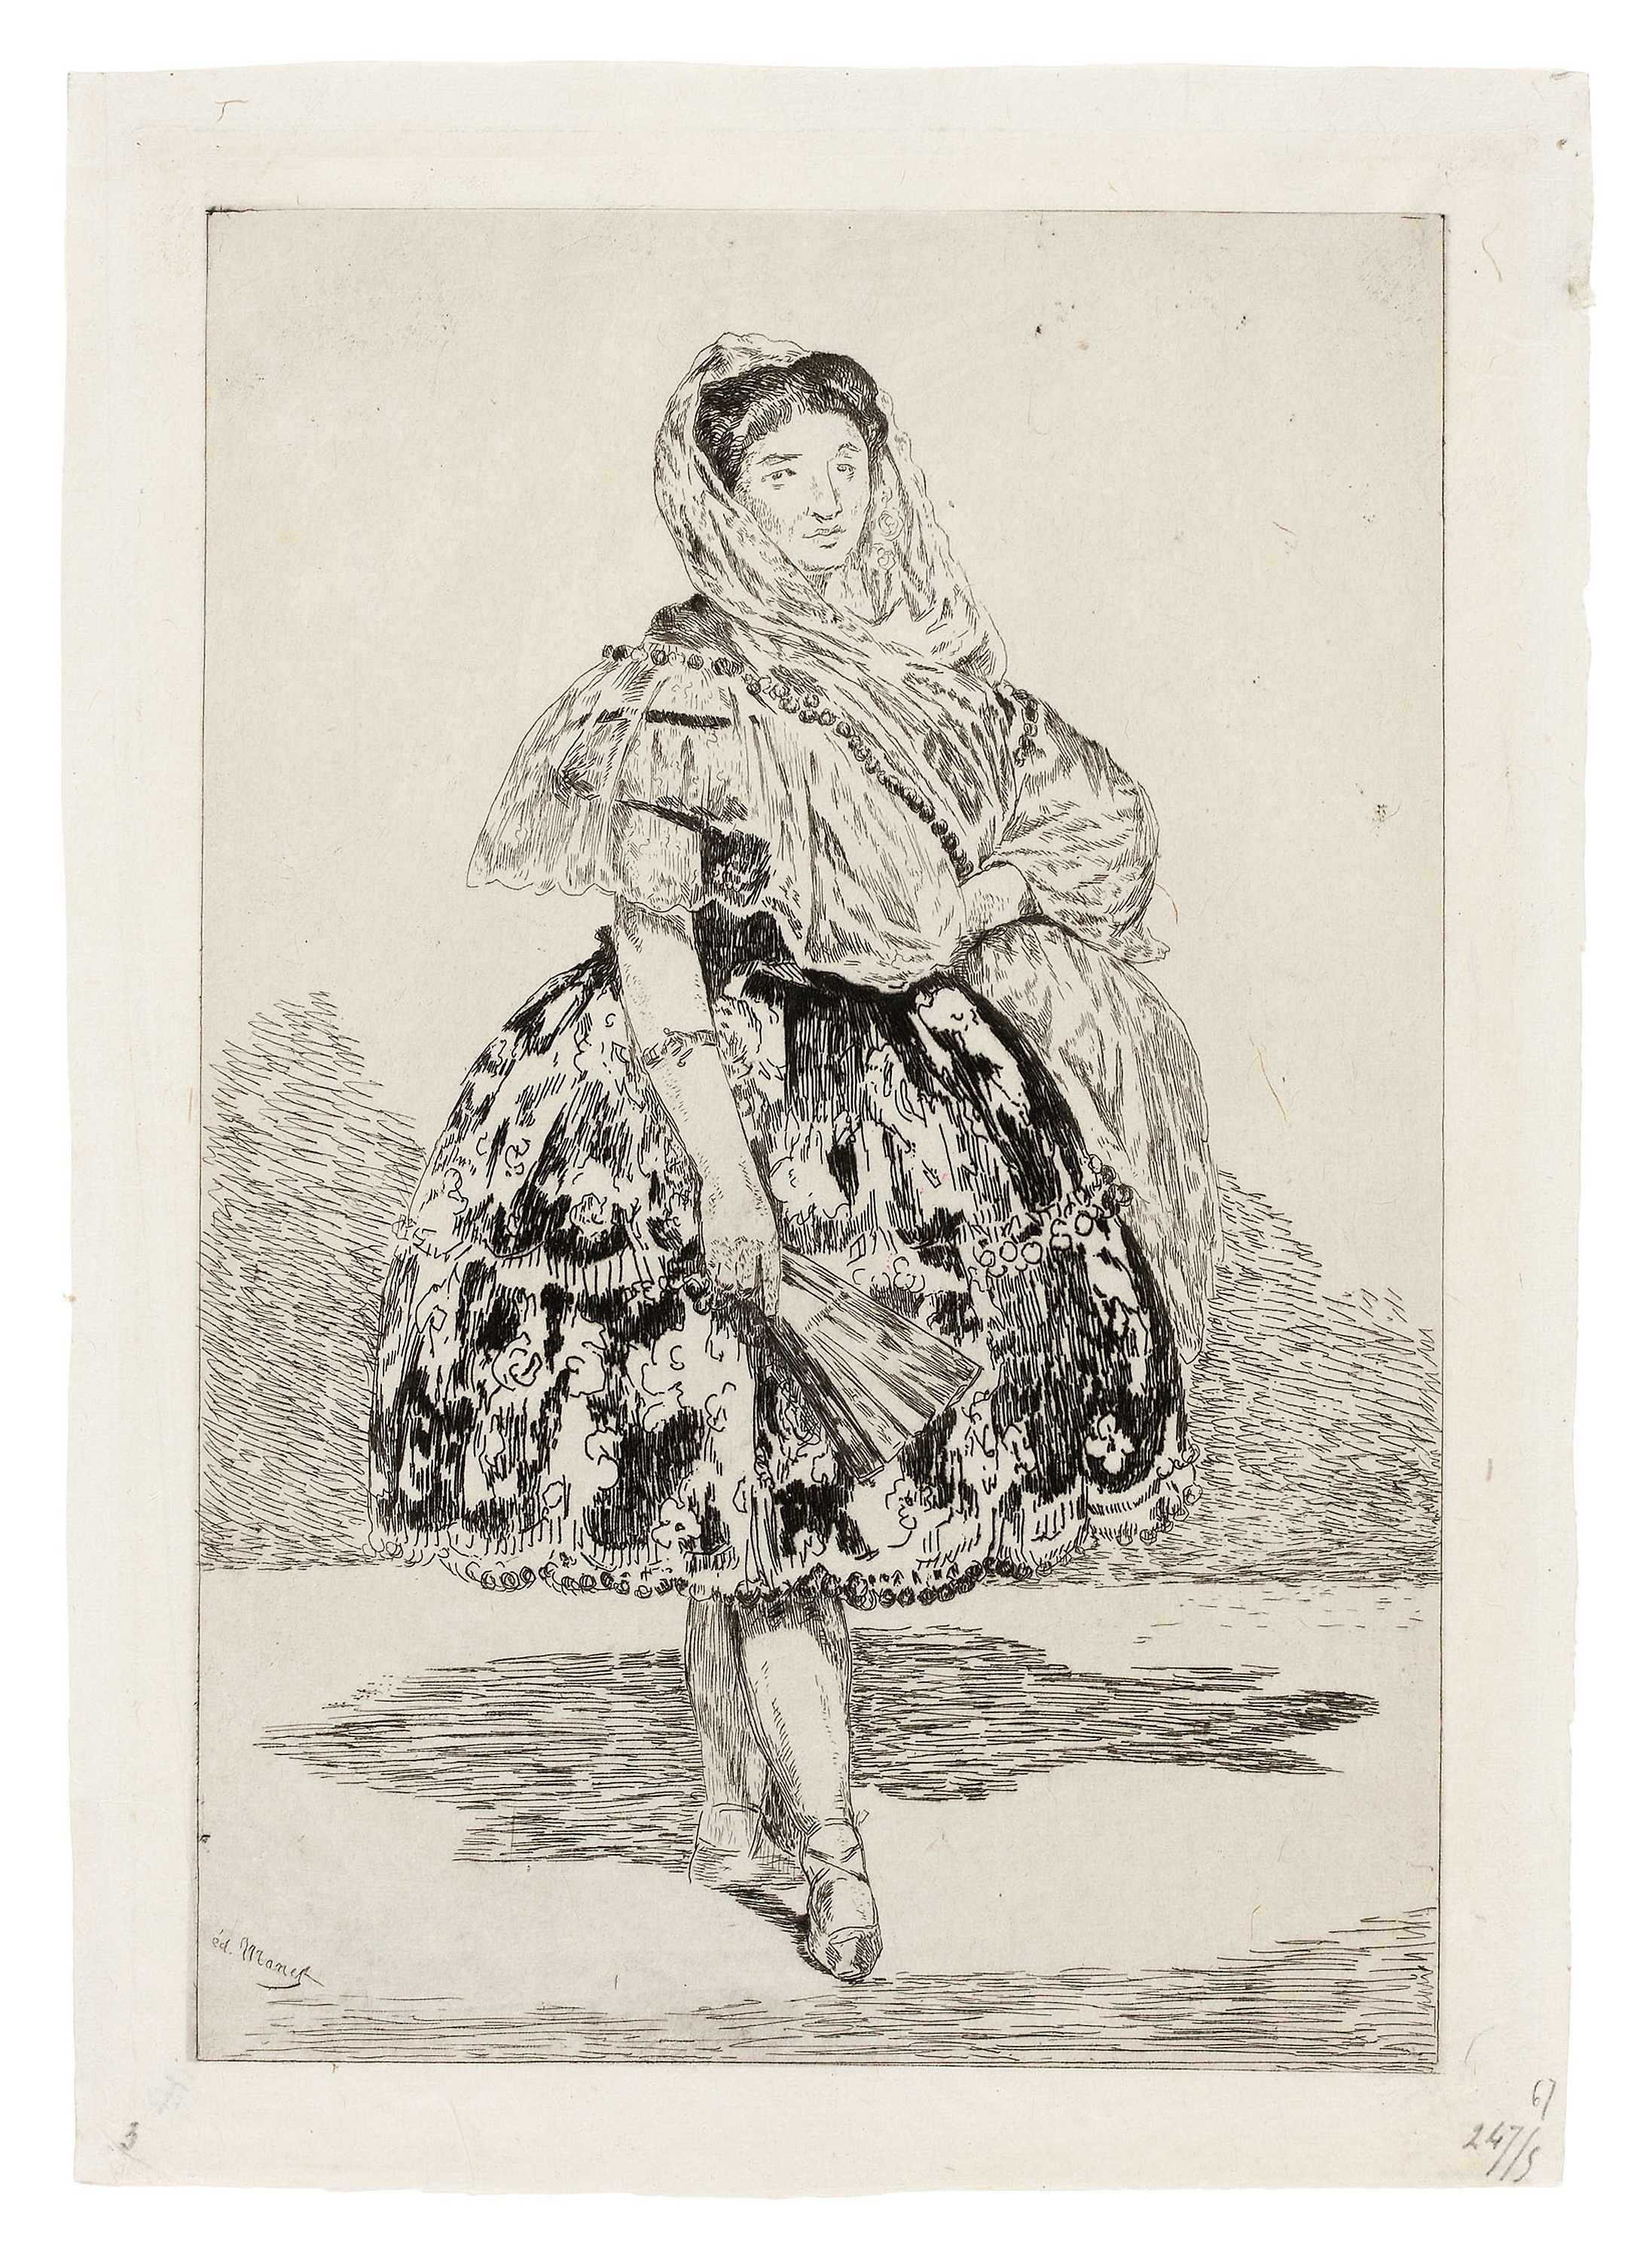
art, costume design, standing, illustration, drawing, artwork, painting, sketch, portrait, black and white, stock photography